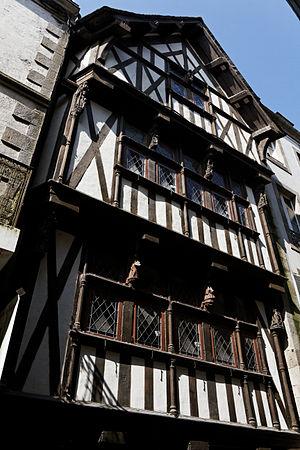
Morlaix [mɔʁlɛ] est une commune française de Bretagne, située dans le nord-est du département du Finistère.
Cet article recense les monuments historiques de Morlaix, en France.